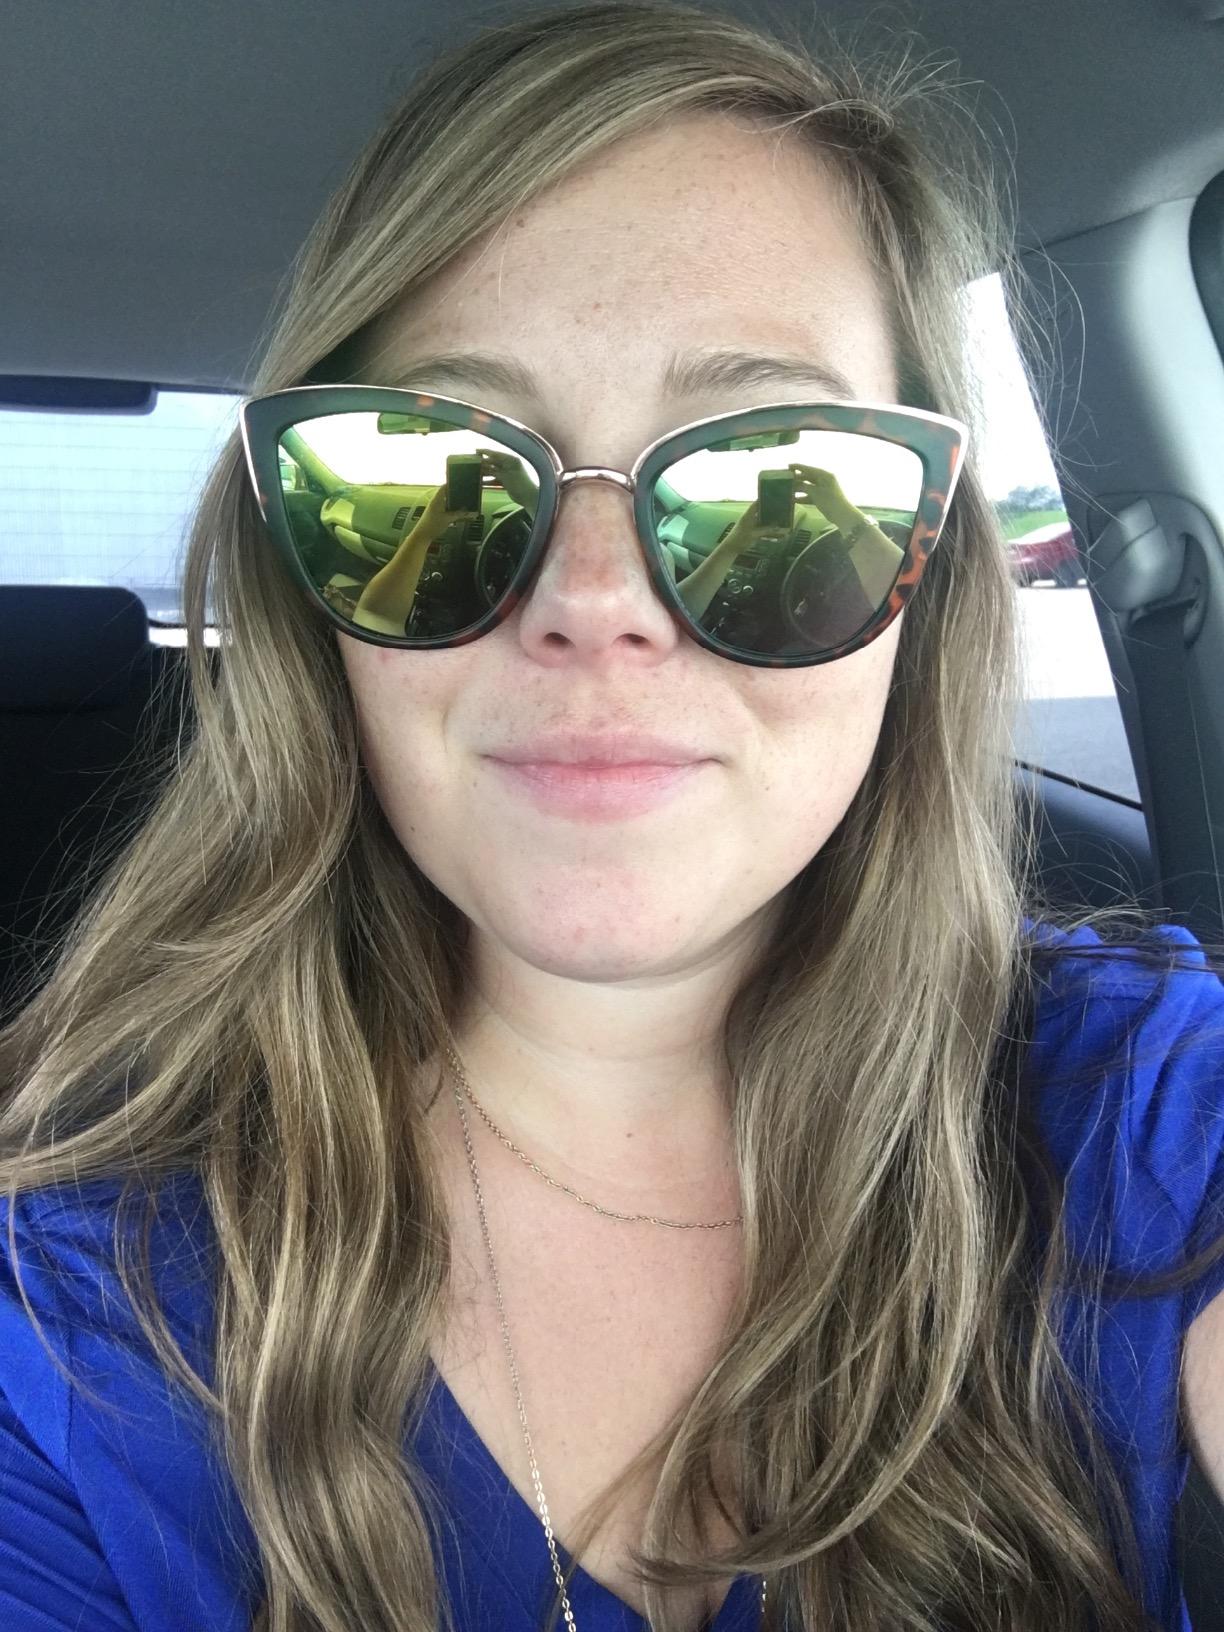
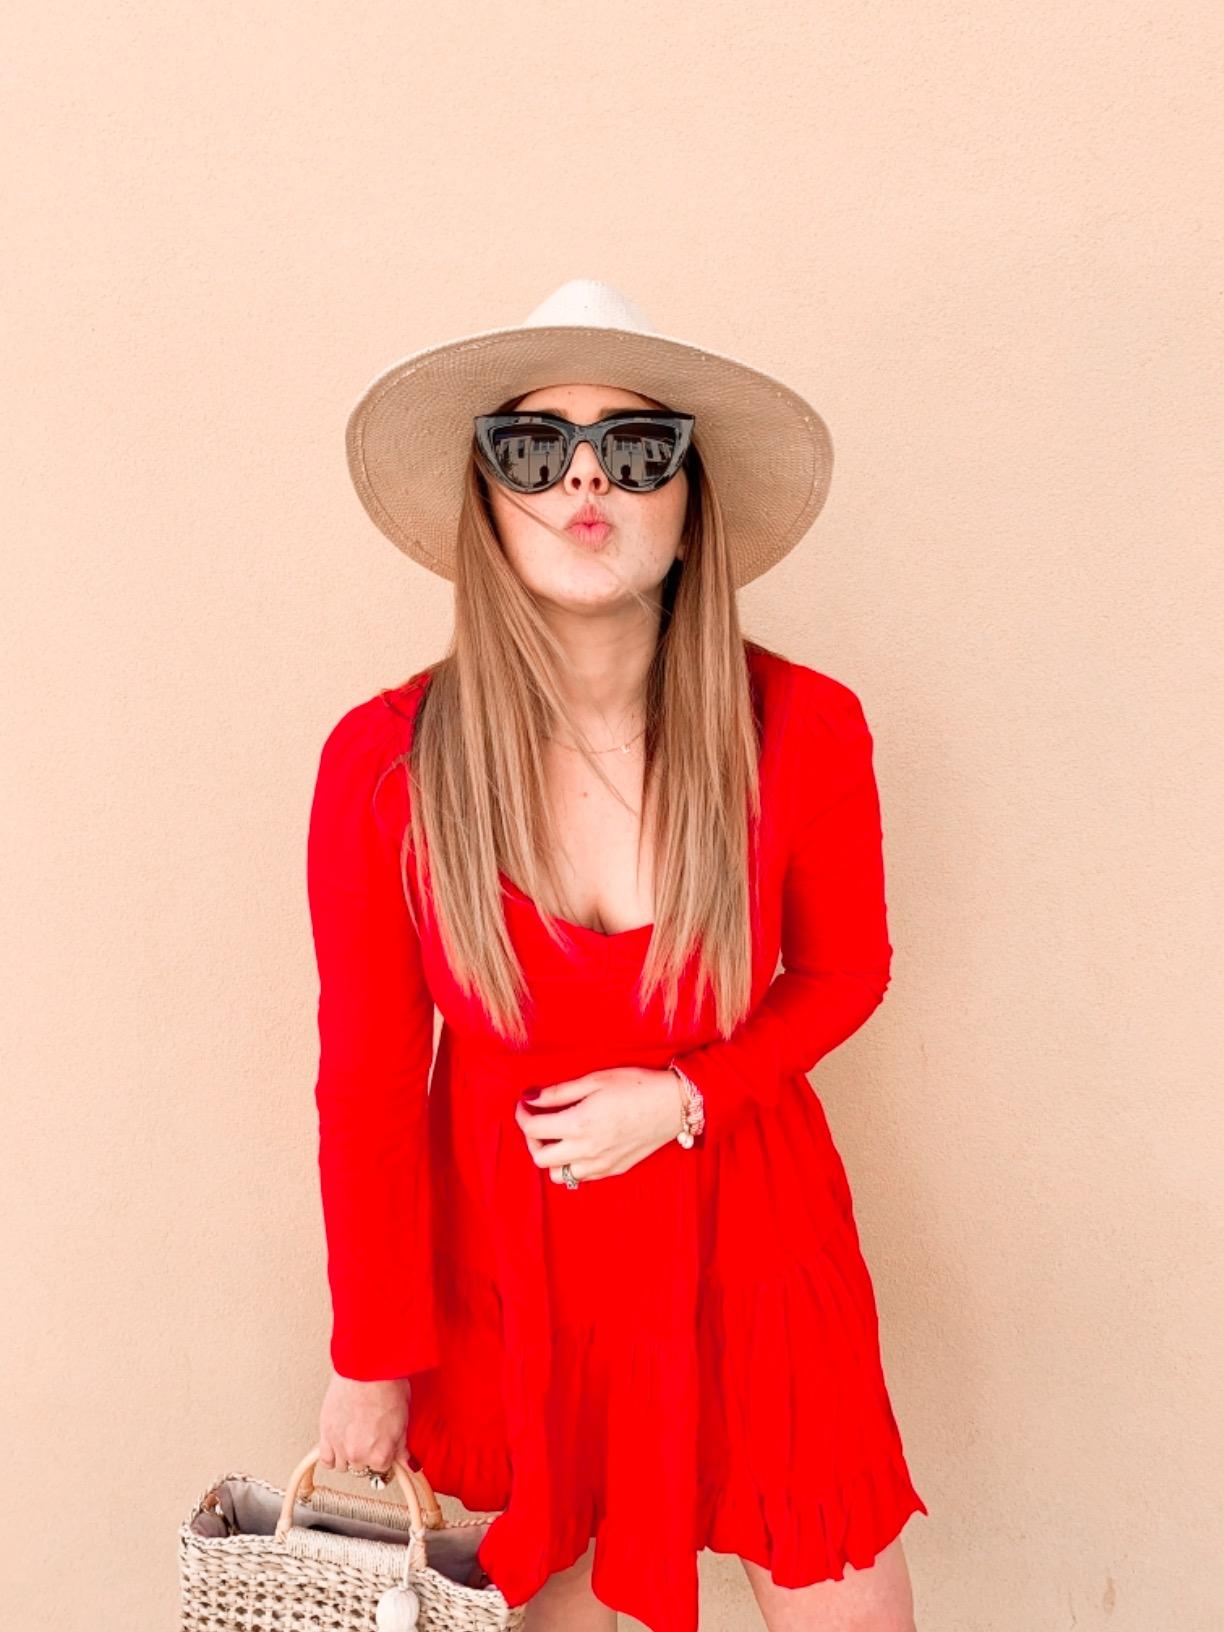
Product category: accessories_sunglasses
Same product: no